List of malvid families

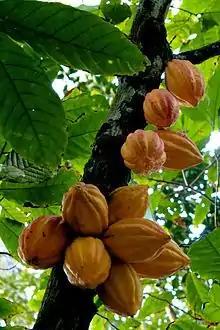
"Theobroma cacao", the source of chocolate (family Malvaceae)

The malvids consist of eight orders of flowering plants: Brassicales, Crossosomatales, Geraniales, Huerteales, Malvales, Myrtales, Picramniales and Sapindales. This subgroup of the rosids is divided into 59 families of trees, shrubs, vines and herbaceous plants.